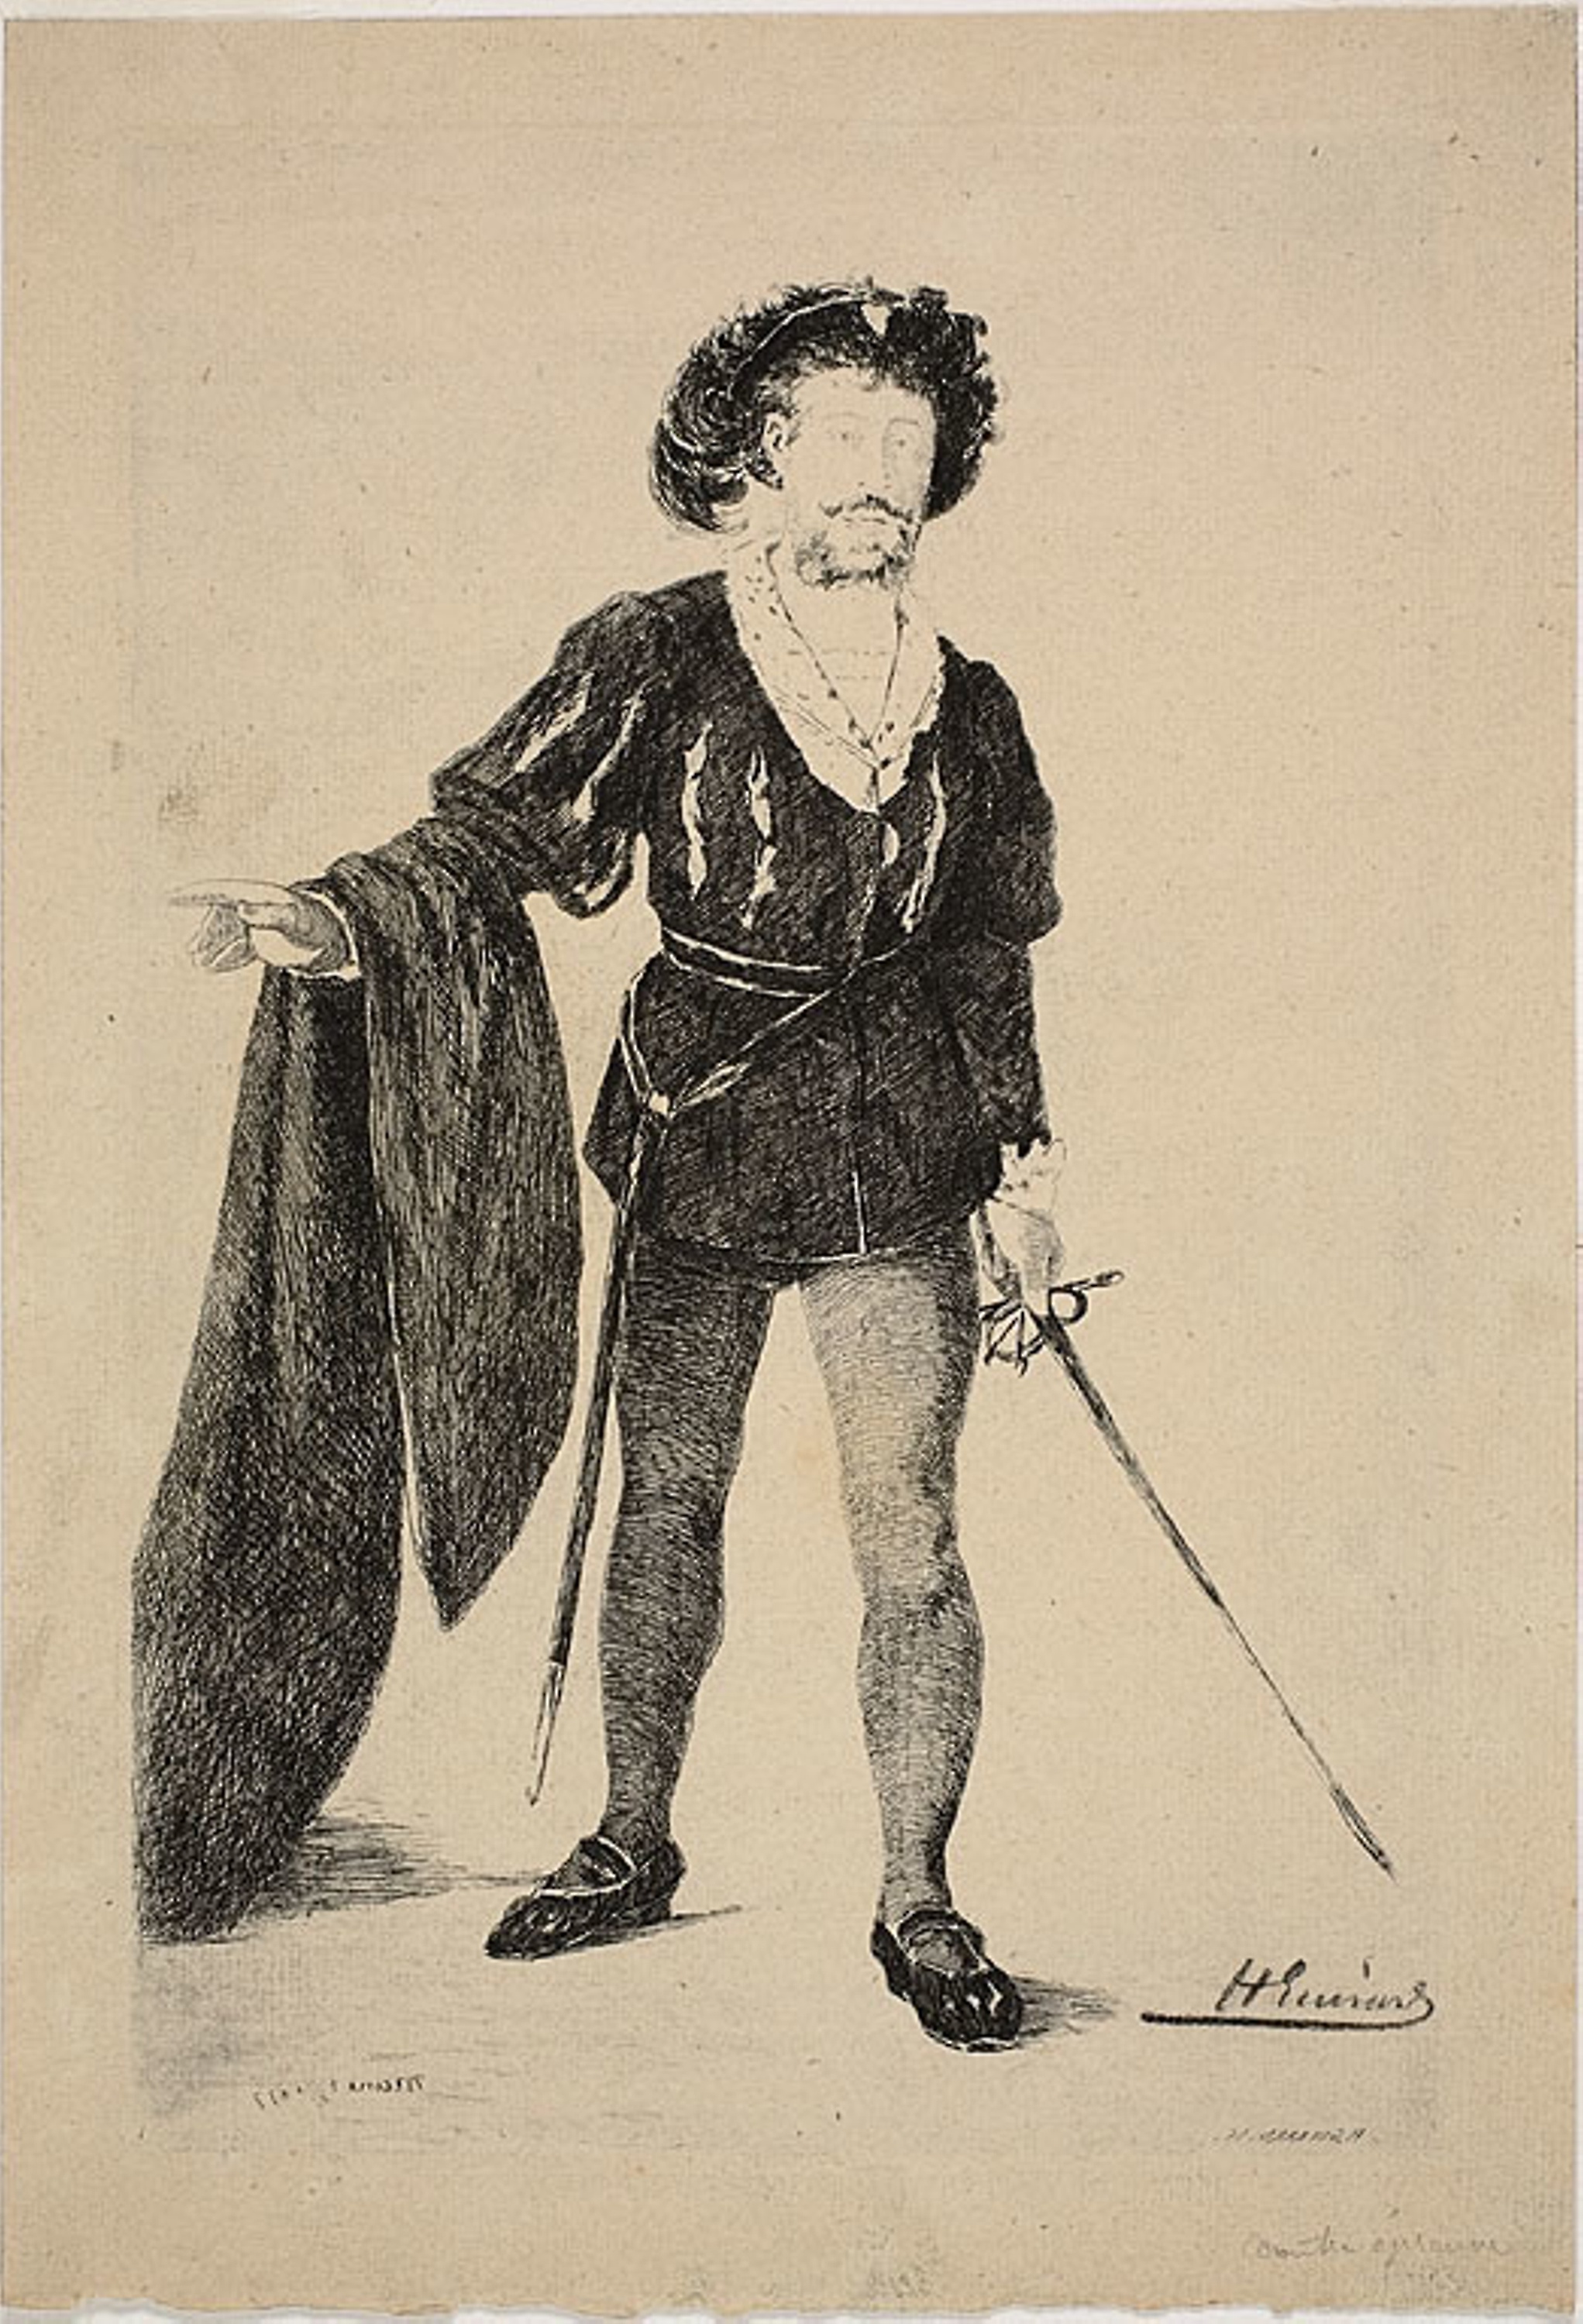
clothing, standing, art, male, gentleman, human behavior, vintage clothing, illustration, costume design, portrait, visual arts, drawing, artwork